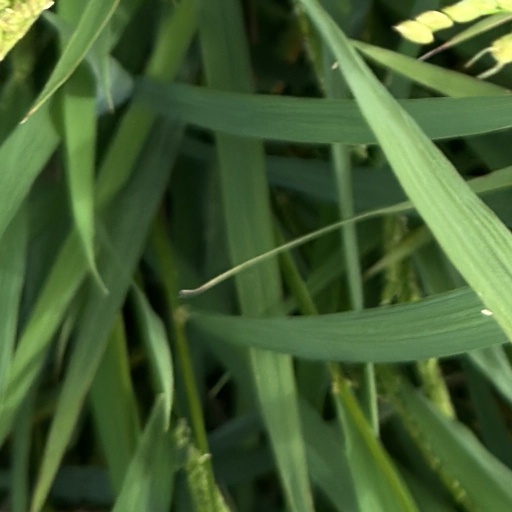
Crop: rice